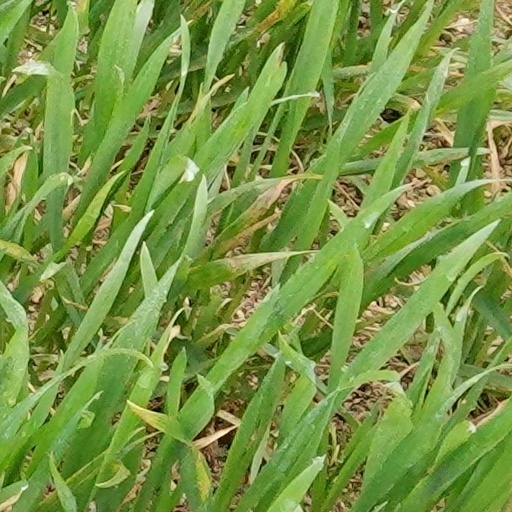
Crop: wheat